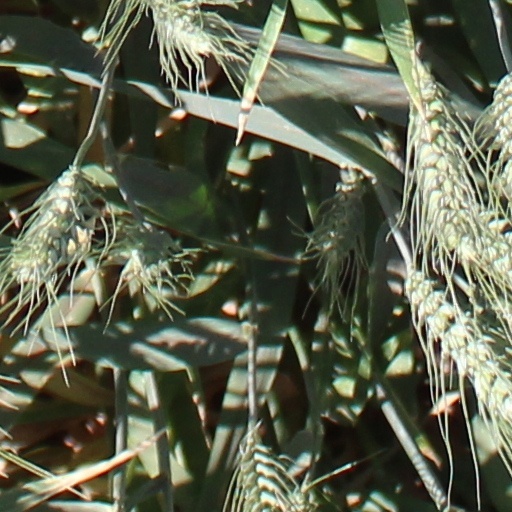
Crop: wheat